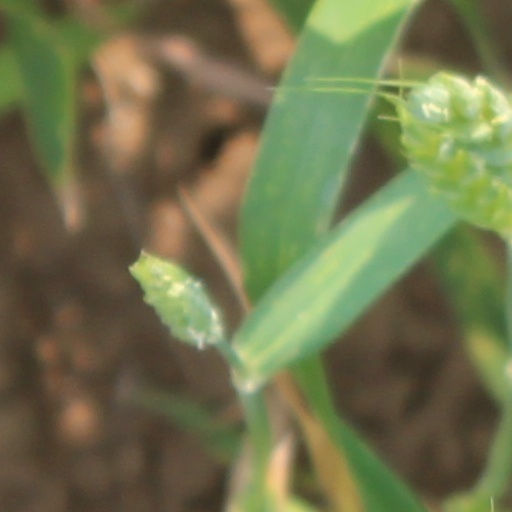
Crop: wheat